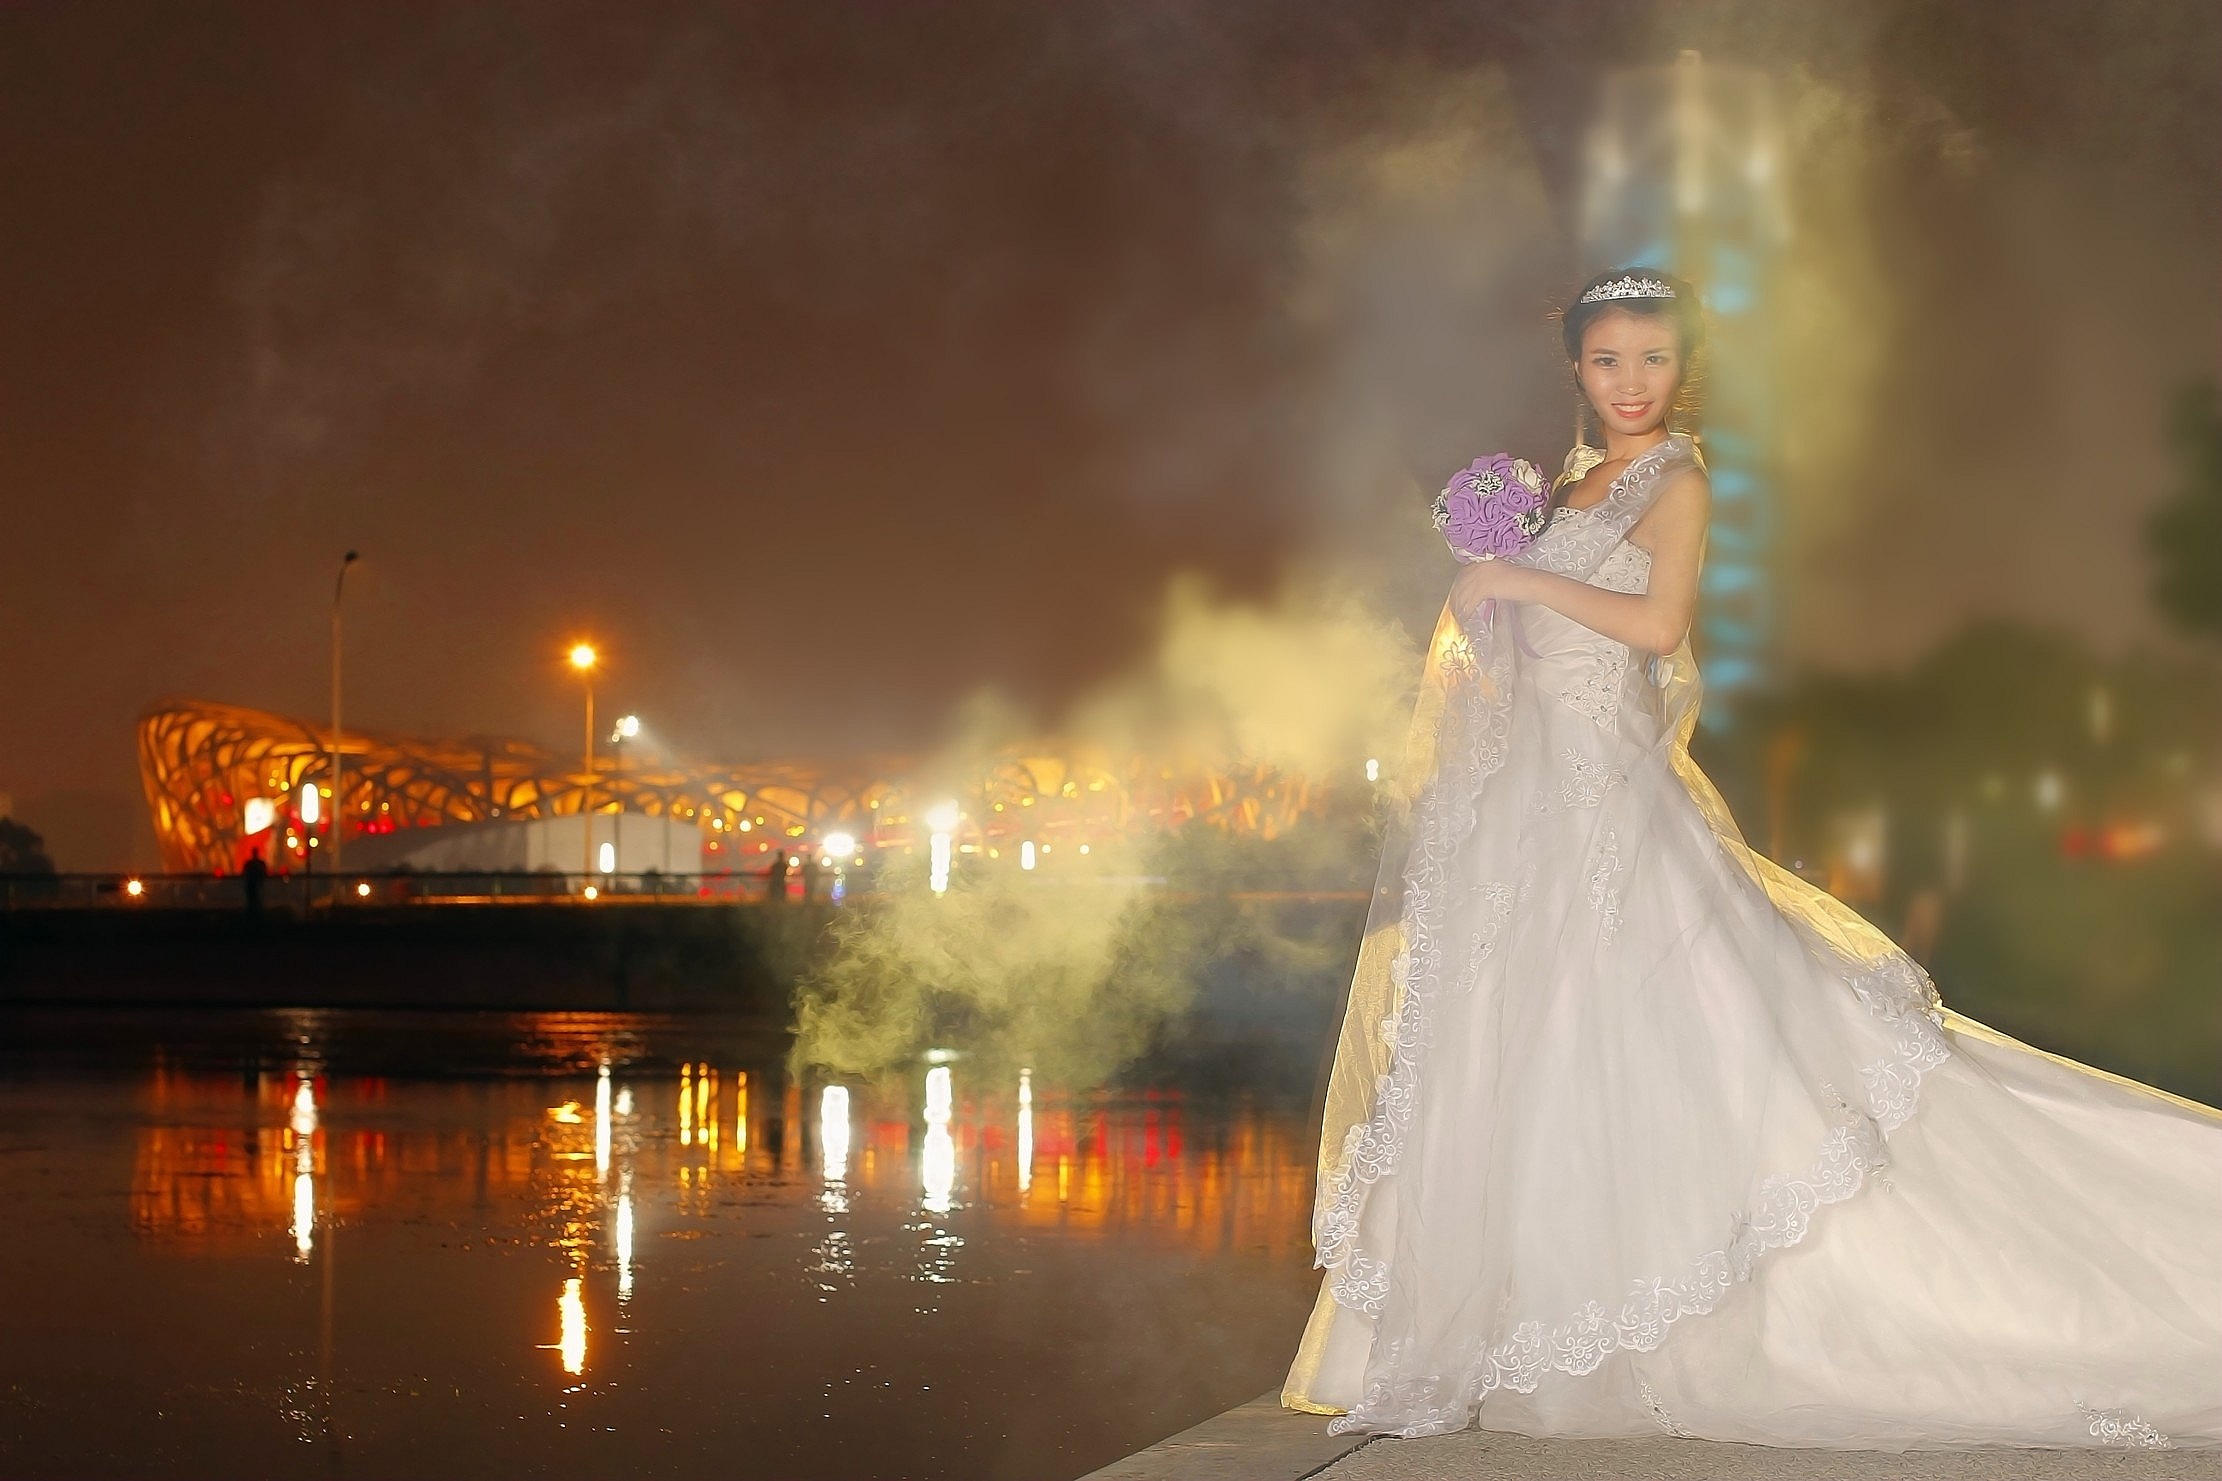
night, beautiful, night view, wedding dresses